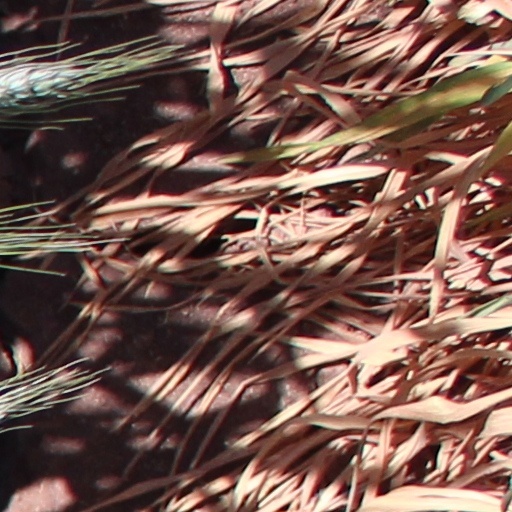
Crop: wheat